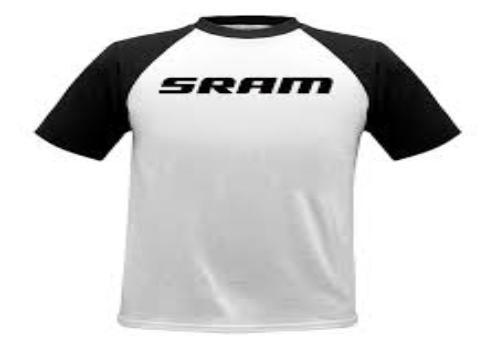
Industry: Clothes